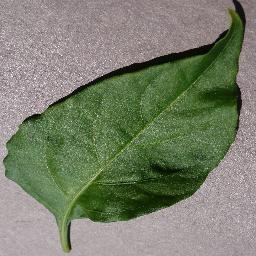
Label: Pepper,_bell___healthy